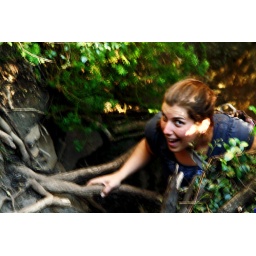
Climbing down into a canyon near Malealea to see some San rock art.